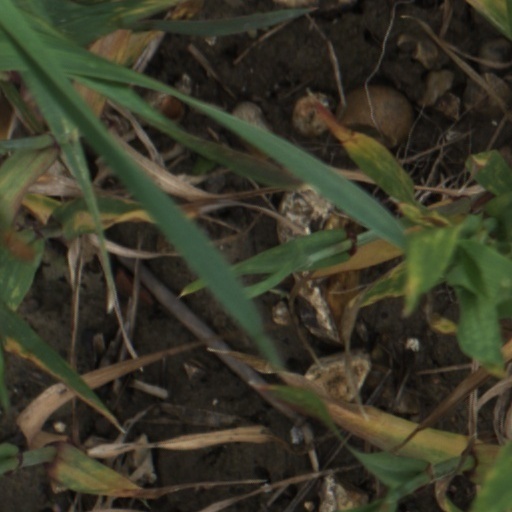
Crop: wheat